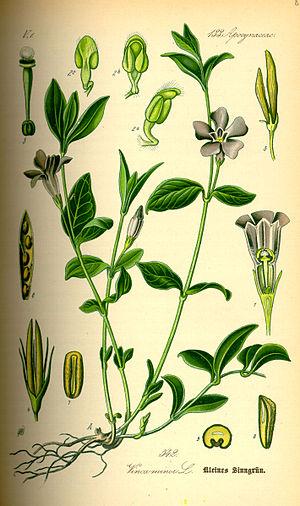
La petite pervenche est une plante herbacée pérenne de la famille des Apocynacées.